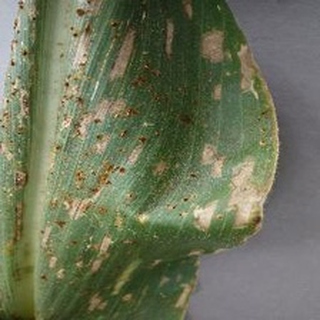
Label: corn_gray_leaf_spot